Kapsi

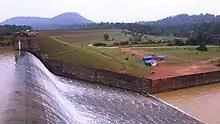
Spillway of Kherkatta Dam during monsoon

Geographically, it lies in the northern lowlands of the Bastar plateau and is a part of the historical Dandakaranya region. The elevation of the village ranges from to above sea level. The Devda ravine, a tributary of Kotri river, meanders through the heart of the village and serves as its lifeline. The region primarily features fertile lateritic soil, which is well-suited to agriculture due to its fine texture and darker hues. With its dense green cover, undulating terrain, hillocks, and stream courses, the region harbours habitats for diverse flora and fauna.